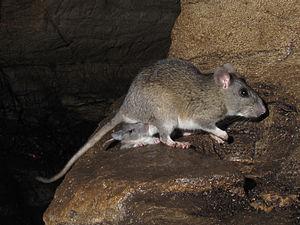
Neotoma magister est une espèce de rongeurs de la famille des Cricetidae.